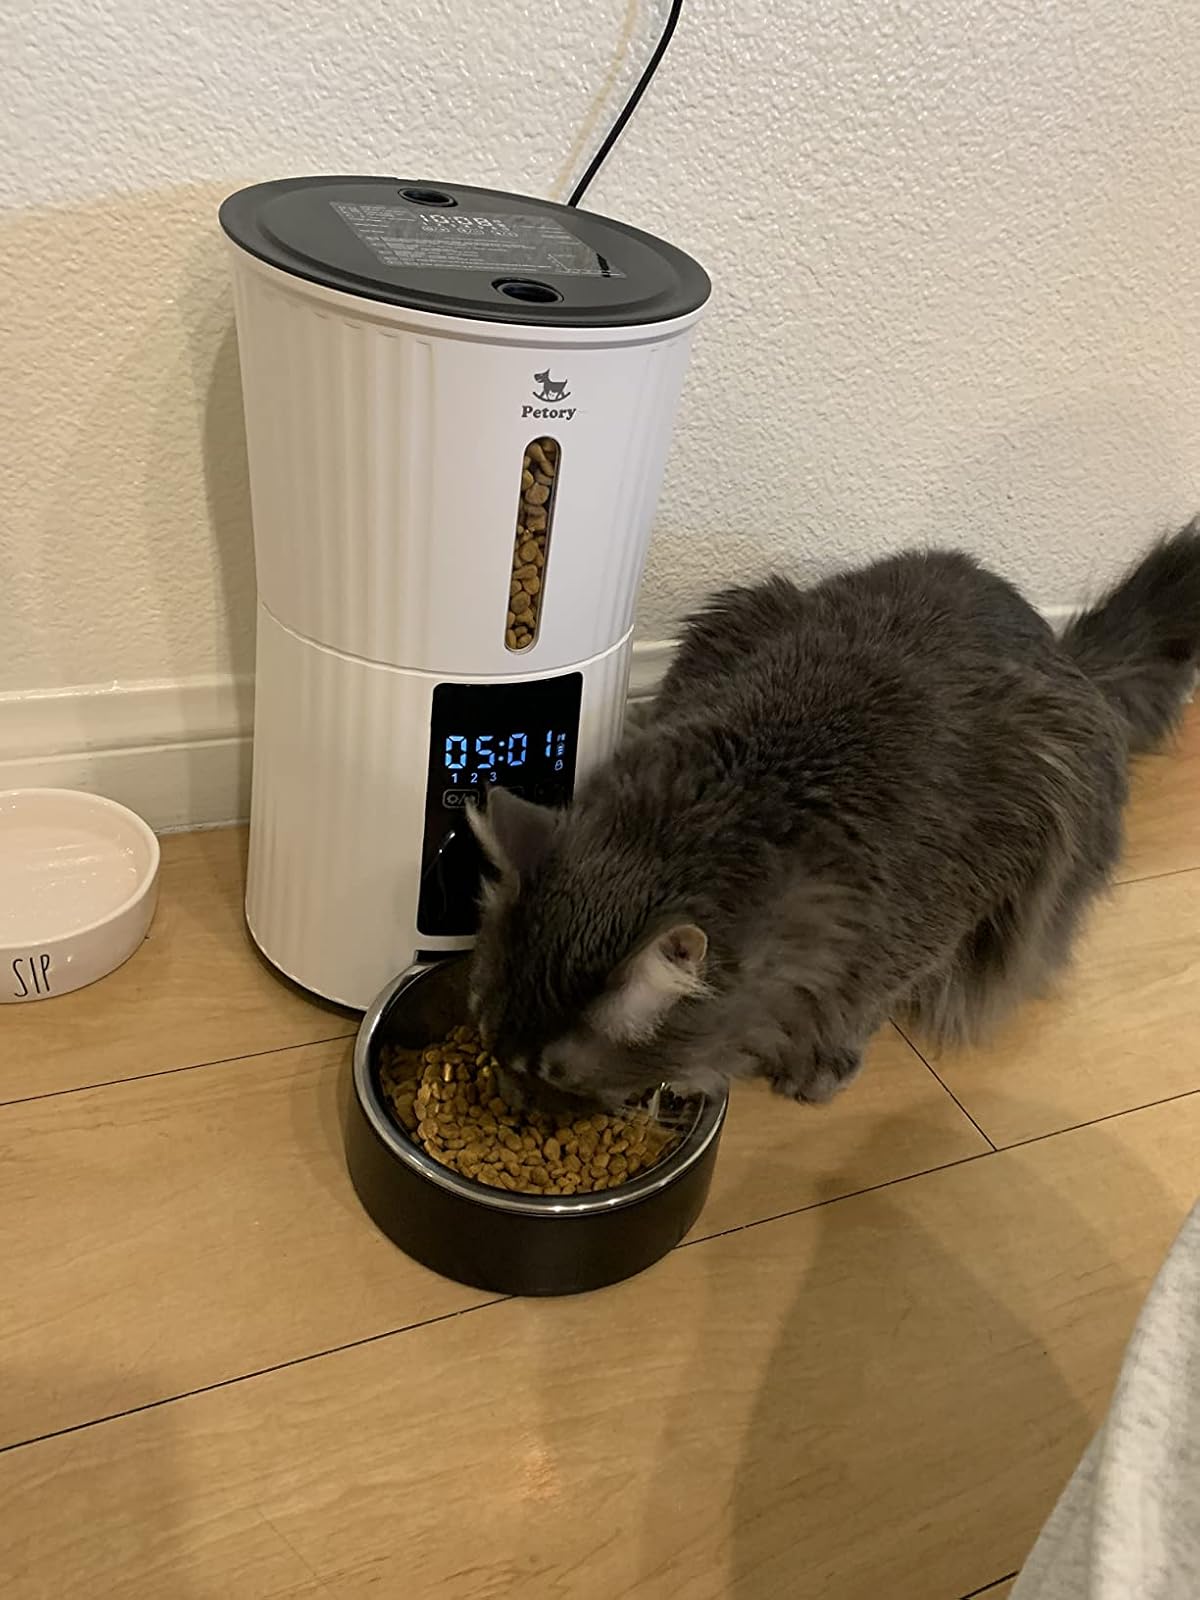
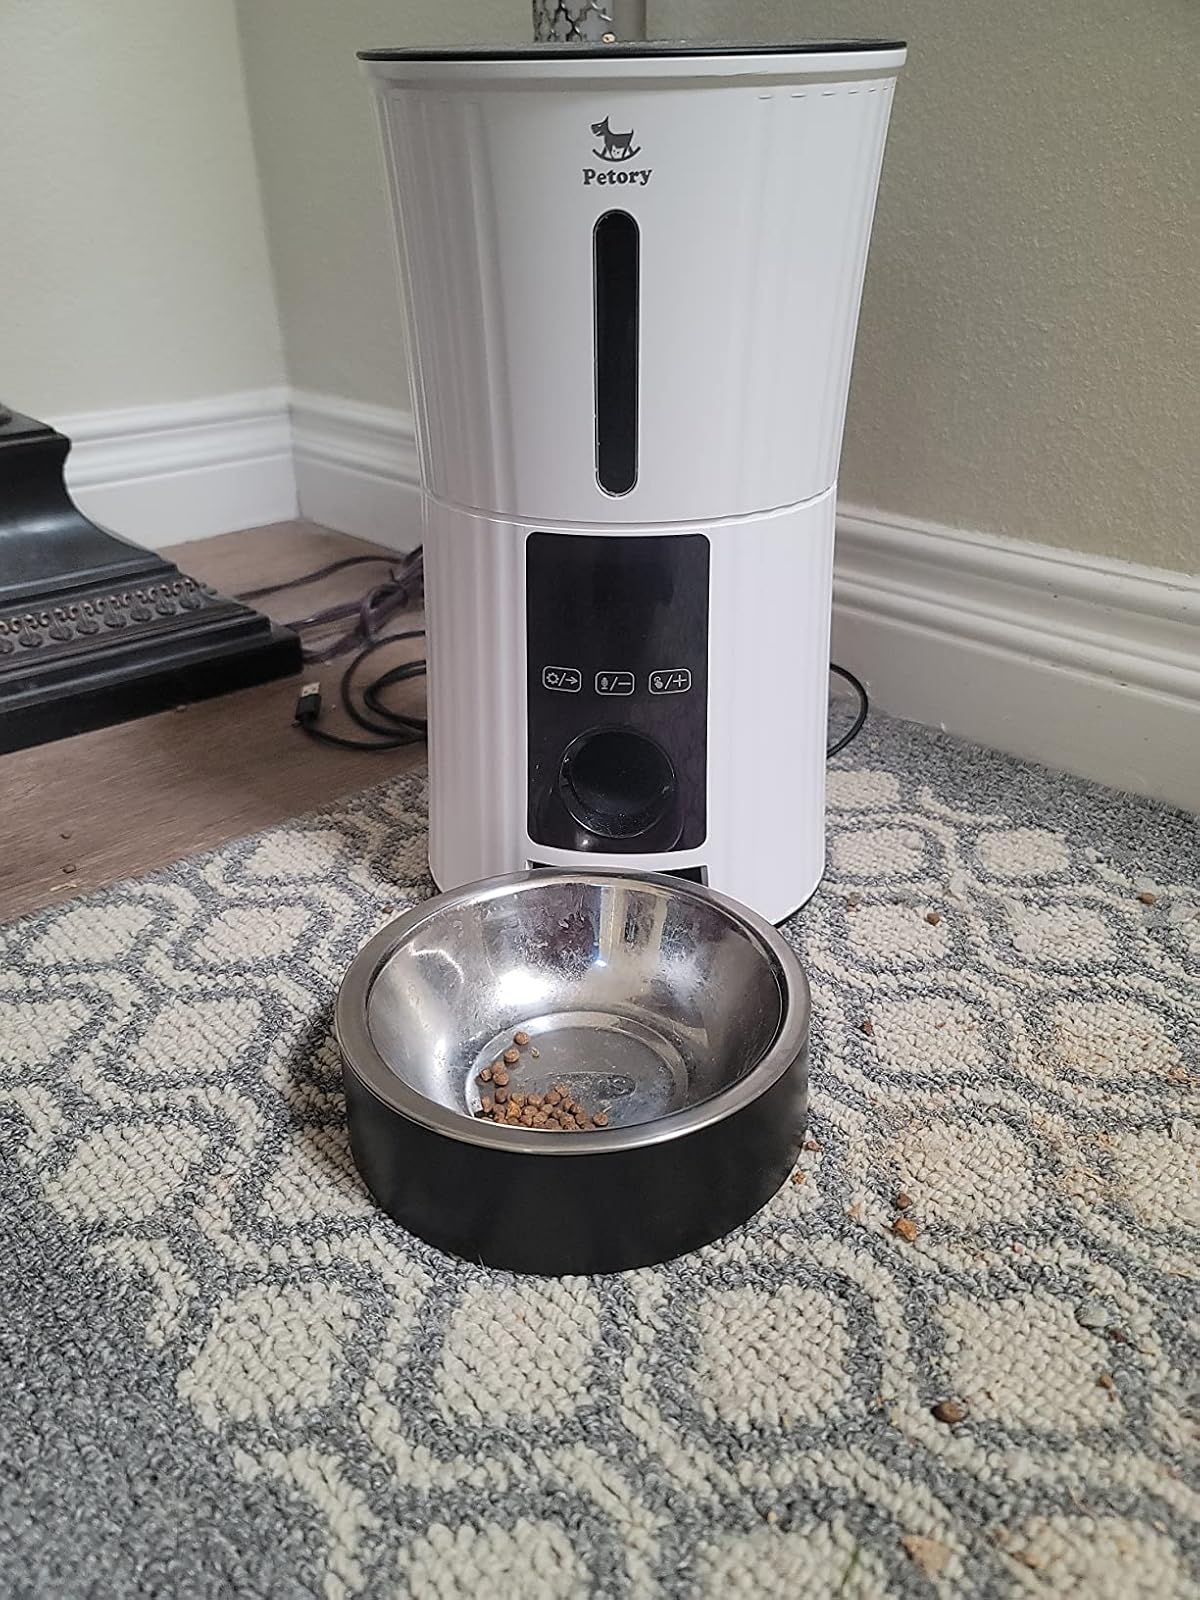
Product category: items_feeder
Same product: yes